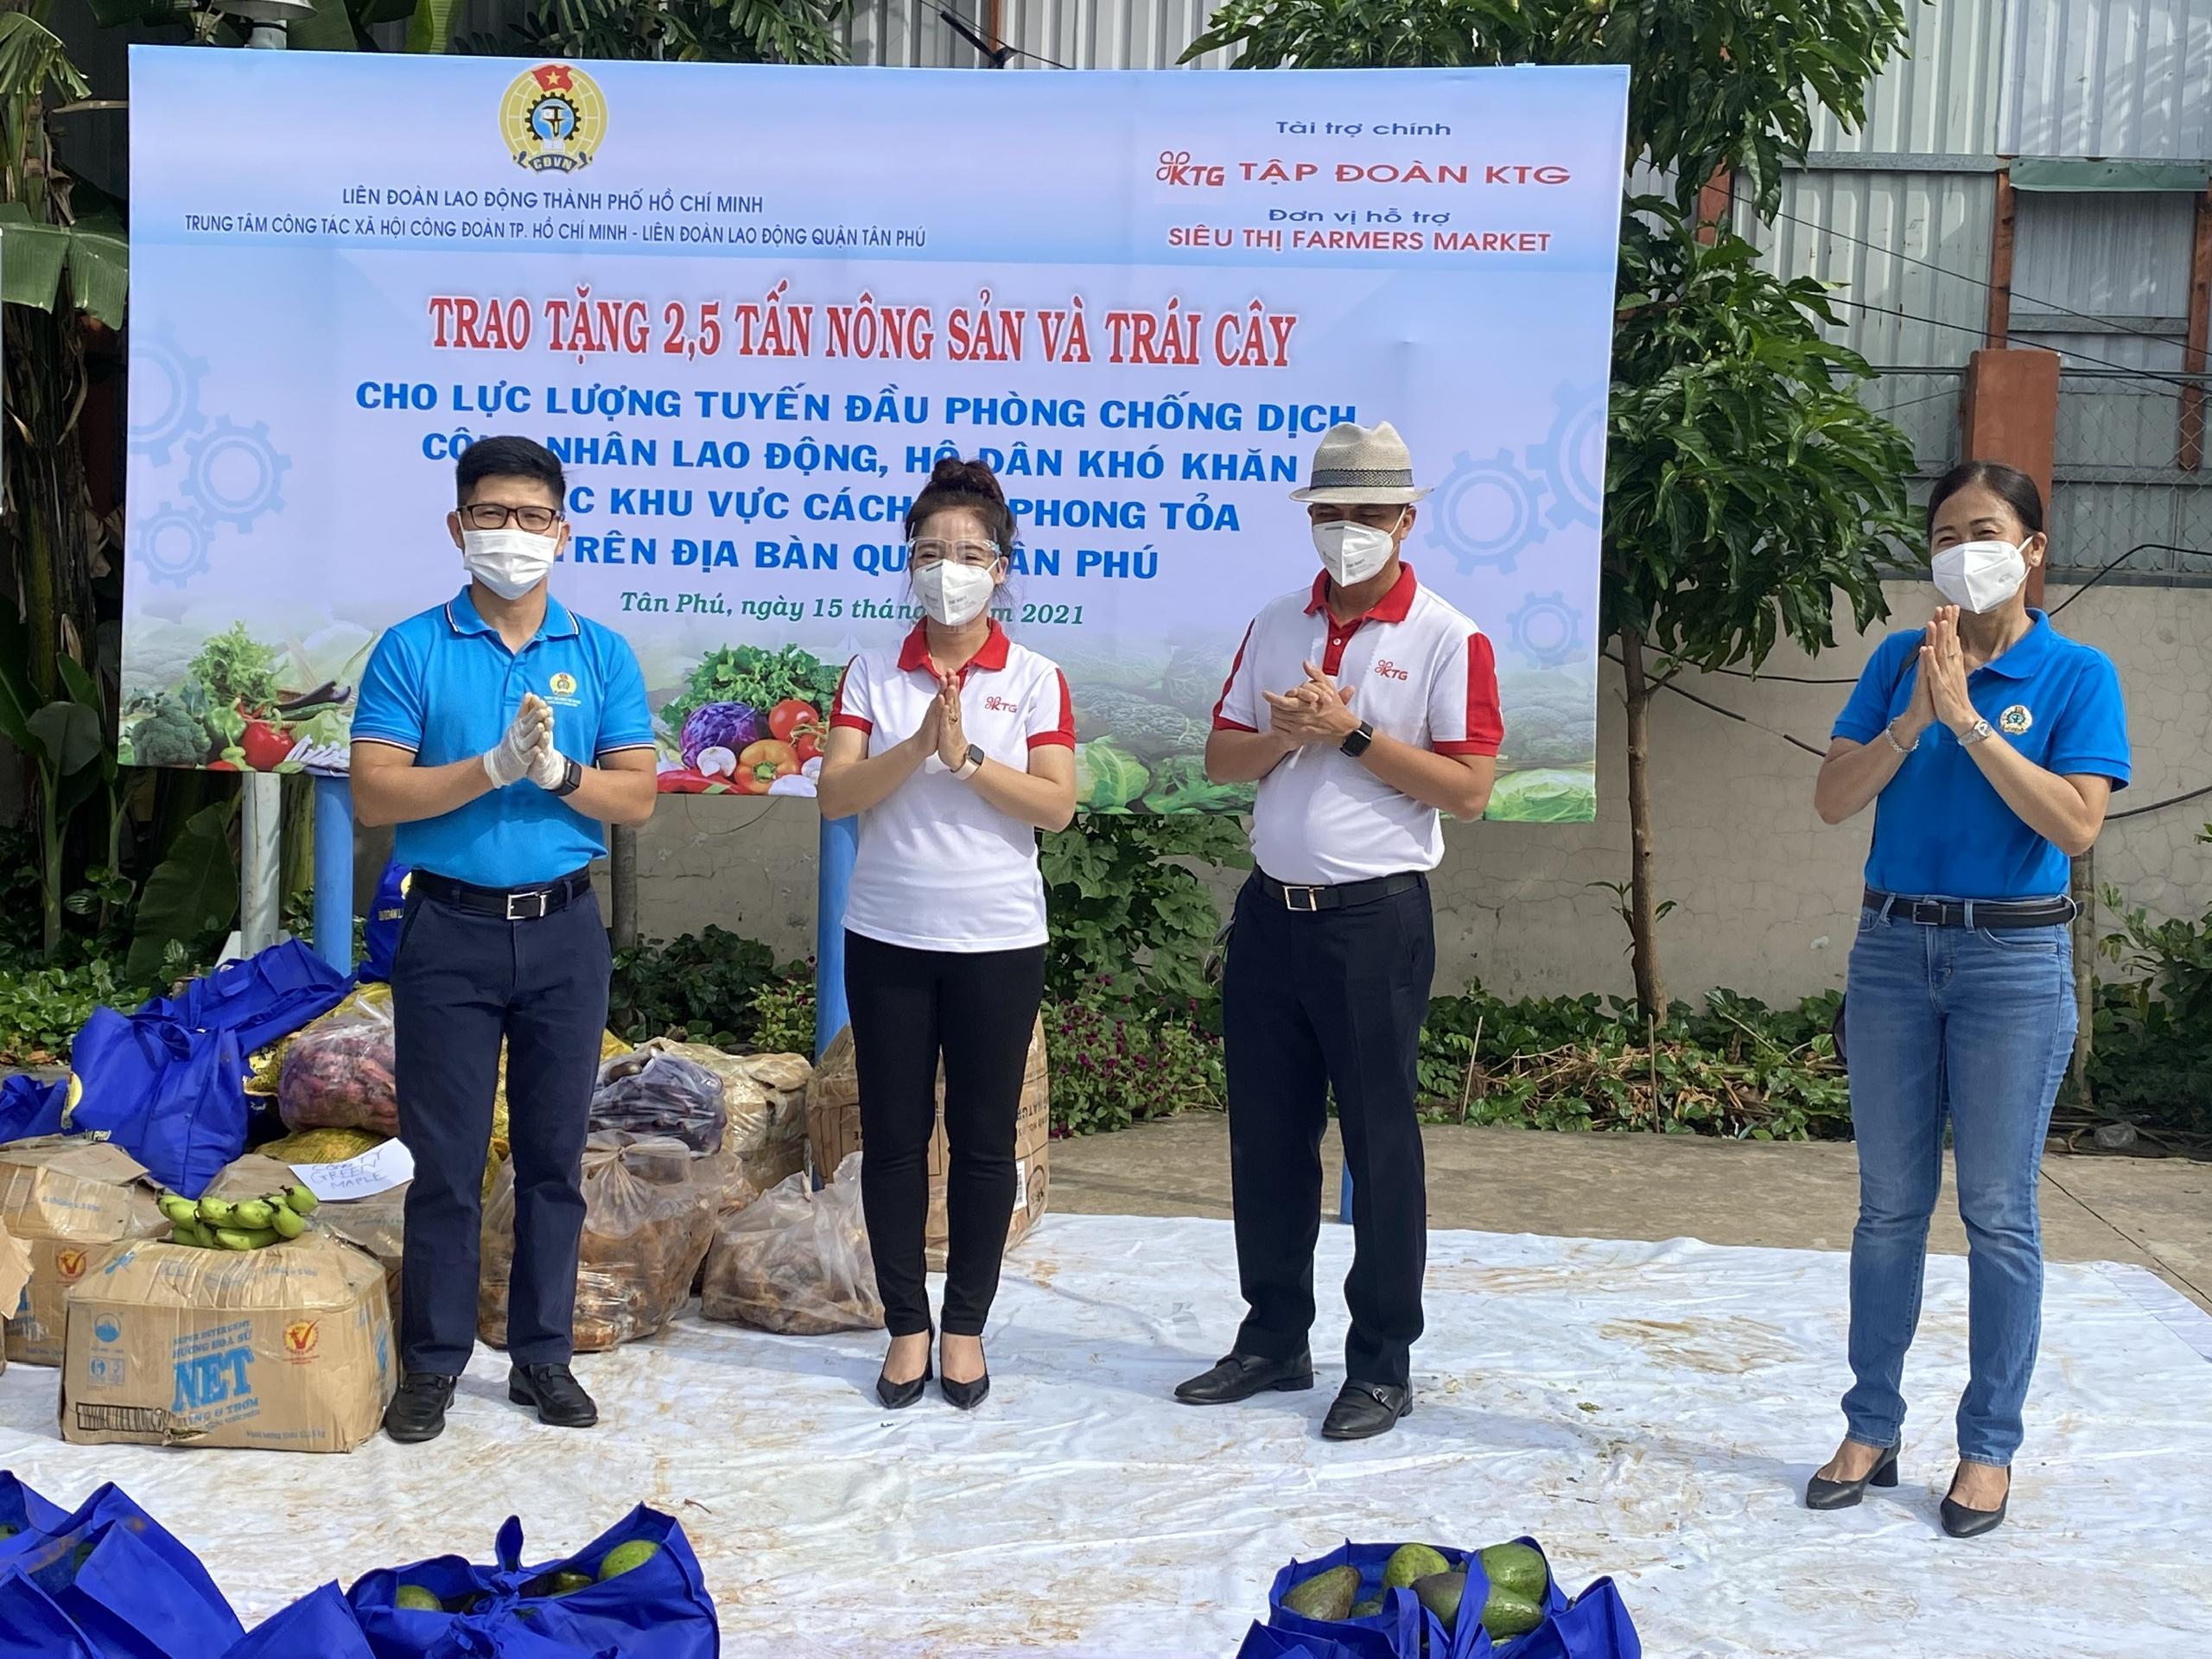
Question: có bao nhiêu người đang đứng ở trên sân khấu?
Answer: có bốn người đang đứng ở trên sân khấu